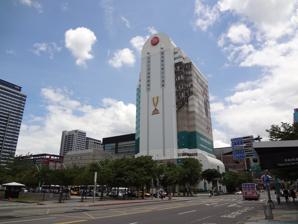
Building: Chinatrust Financial Building
Country: Taiwan
Year built: 1996
Office building in Xinyi District, Taipei, Taiwan Chinatrust Financial Building 中國信託松壽大樓 General information Status Demolished Type Office building Classification Office Location No. 3, Songshou Road, Xinyi Special District , Taipei , Taiwan Coordinates 25°2′11.4″N 121°33′57.8″E / 25.036500°N 121.566056°E / 25.036500; 121.566056 Completed 1996 Height Roof 279 ft (85 m) Technical details Floor count 22 Floor area 62,492 m 2 (672,660 sq ft) Design and construction Architect(s) Mitsui Realties Chinatrust Financial Building , or Chinatrust Group Tower ( Chinese : 中國信託松壽大樓 ), was a 22- storey , 279 ft (85 m) office building completed in 1996 and located in Xinyi Special District , Taipei , Taiwan . The building had a total floor area of 62,492 m 2 (672,660 sq ft) with two basement levels. The building served as the corporate headquarters of the Taiwanese bank CTBC Financial Holding , before it was demolished in 2016 to make way for Taipei Sky Tower . CTBC Financial Holding's new corporate headquarters was then subsequently relocated to CTBC Financial Park in Nangang District . See also List of tallest buildings in Taiwan List of tallest buildings in Taipei CTBC Financial Park CTBC Financial Holding Taipei Sky Tower References